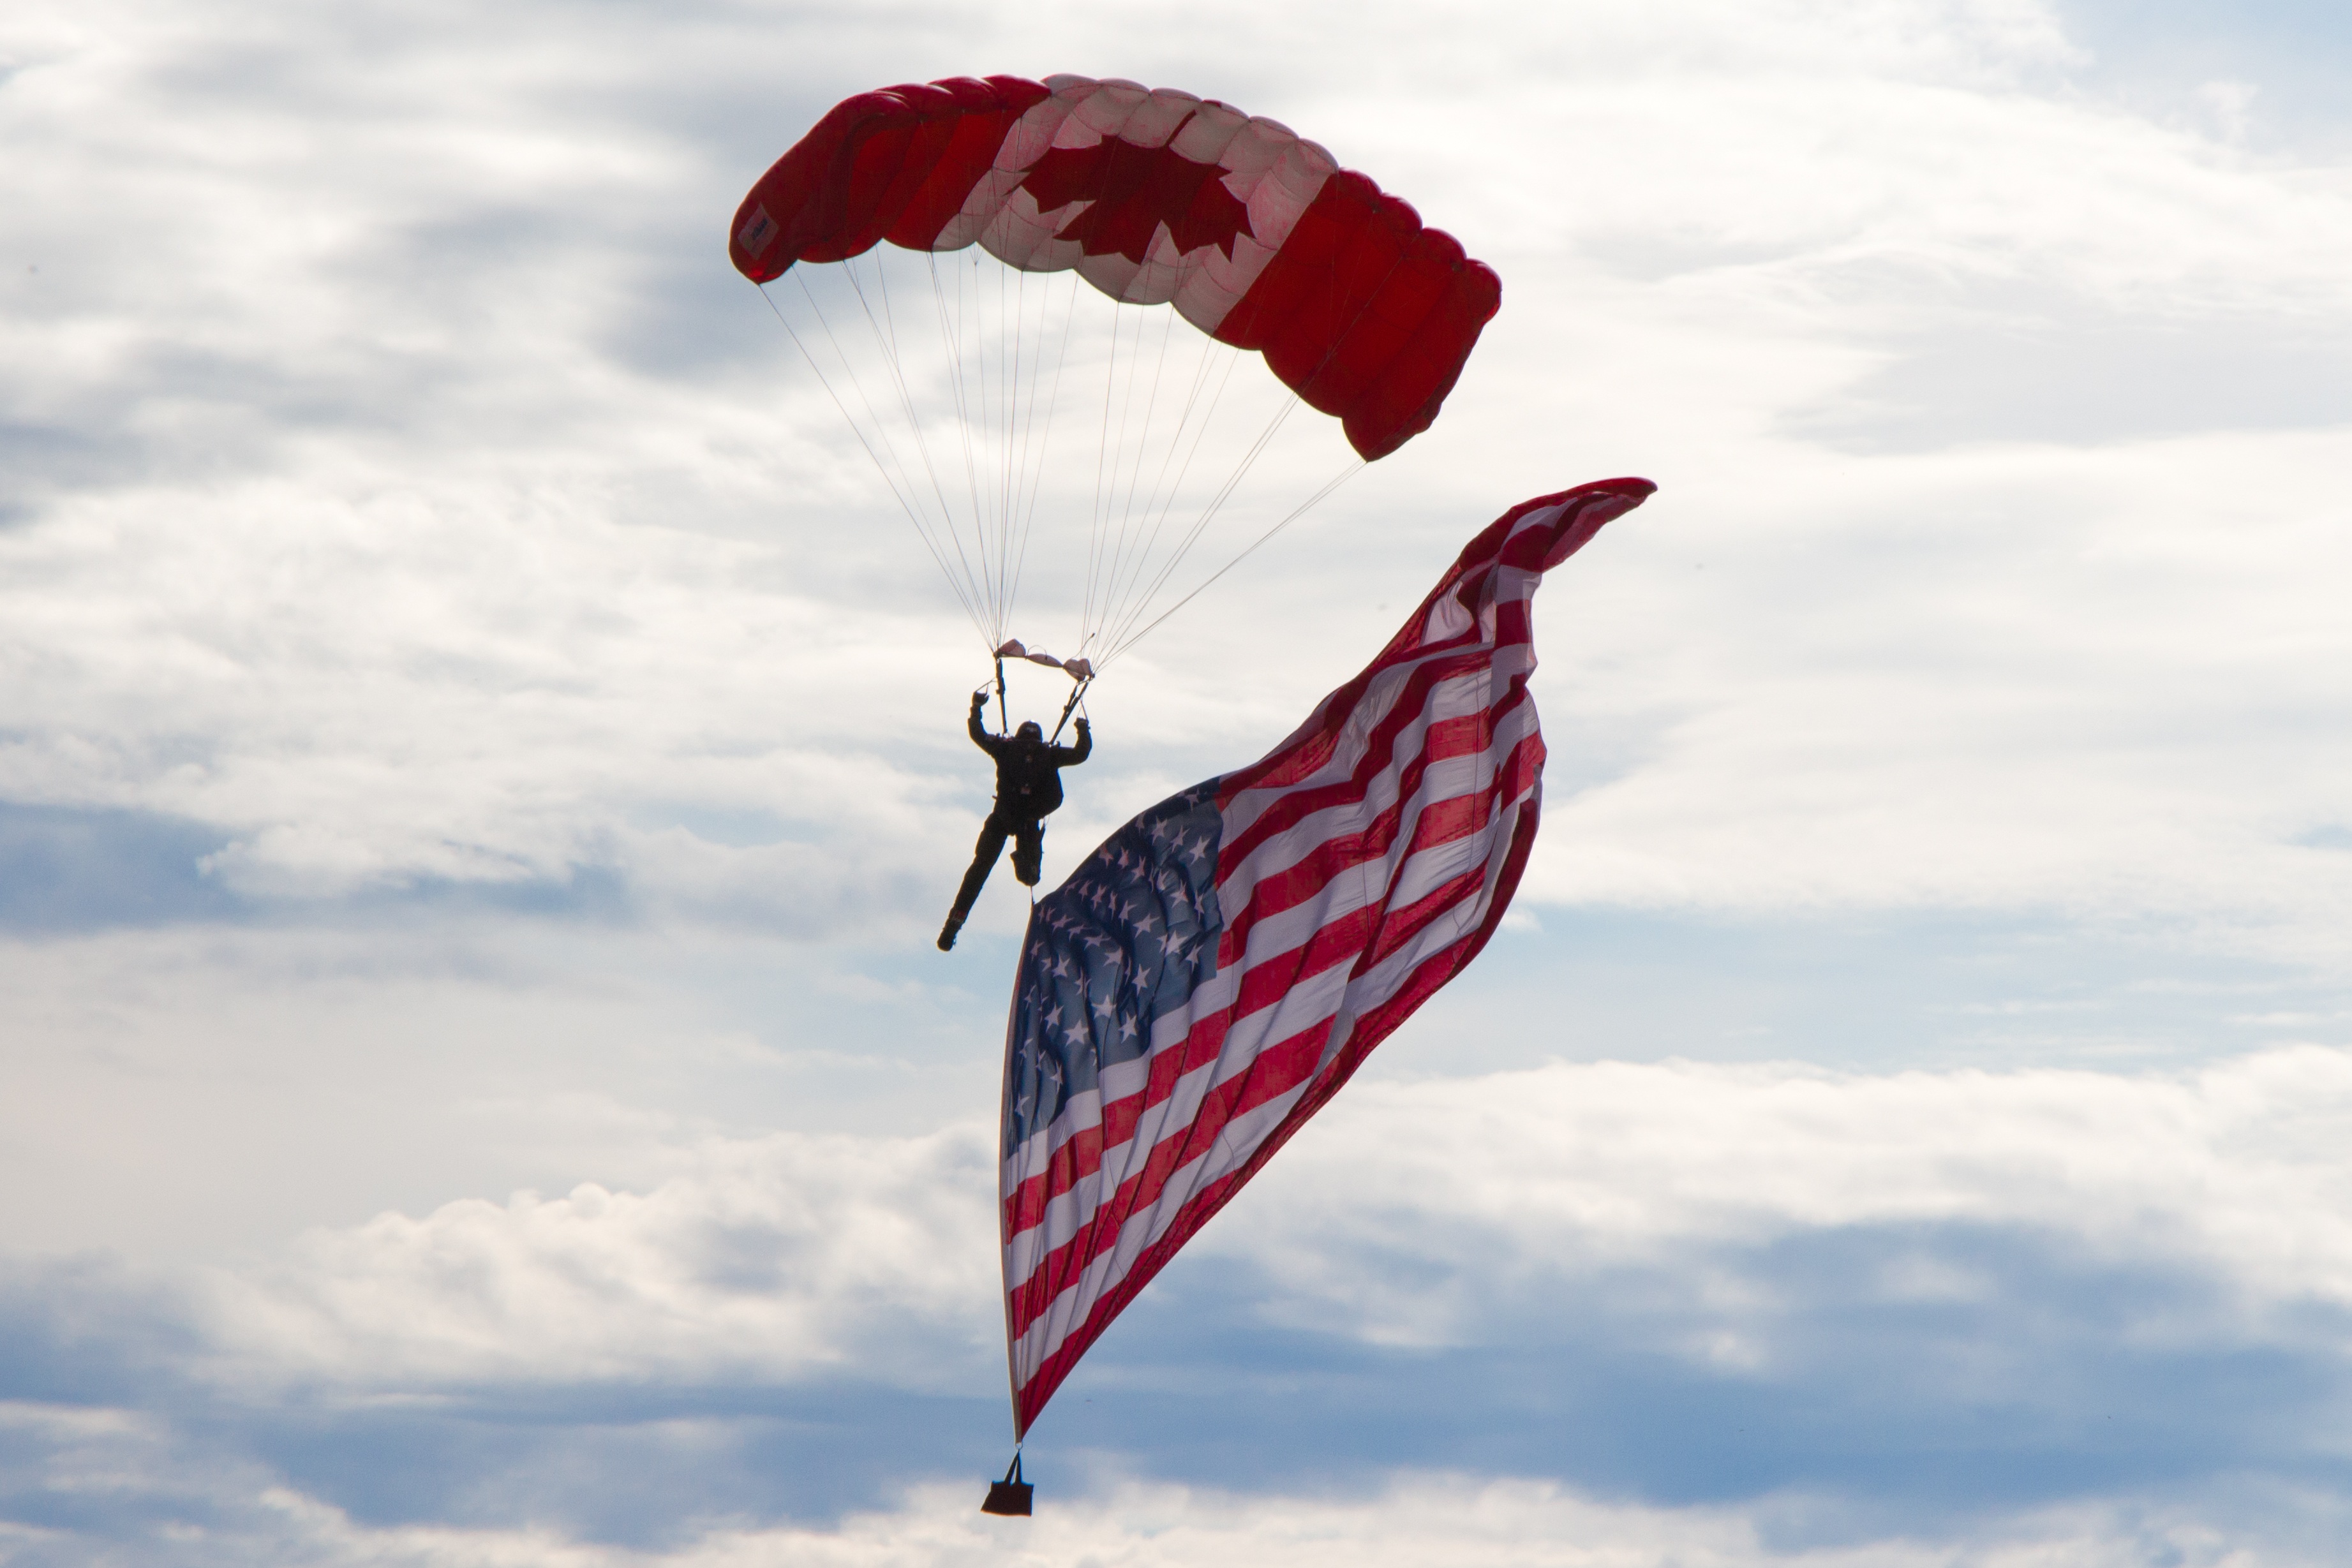
man, wing, cloud, sky, white, sport, air, jump, military, jumping, army, red, aviation, show, flight, banner, flag, usa, blue, freedom, leap, extreme, extreme sport, parachute, paragliding, jumper, patriotism, skydiving, american, team, patriot, sports, airborne, canada, canadian, united, glory, demonstration, base, airshow, alberta, active, victory, states, force, patriotic, euphoria, parachuting, air sports, paratrooper, parachutist, skydiver, usa flag, brotherhood, wetaskiwin, atmosphere of earth, windsports